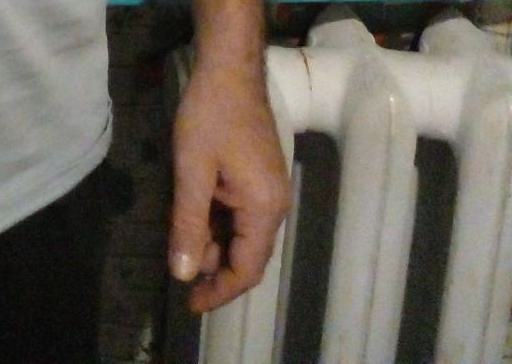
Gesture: no_gesture